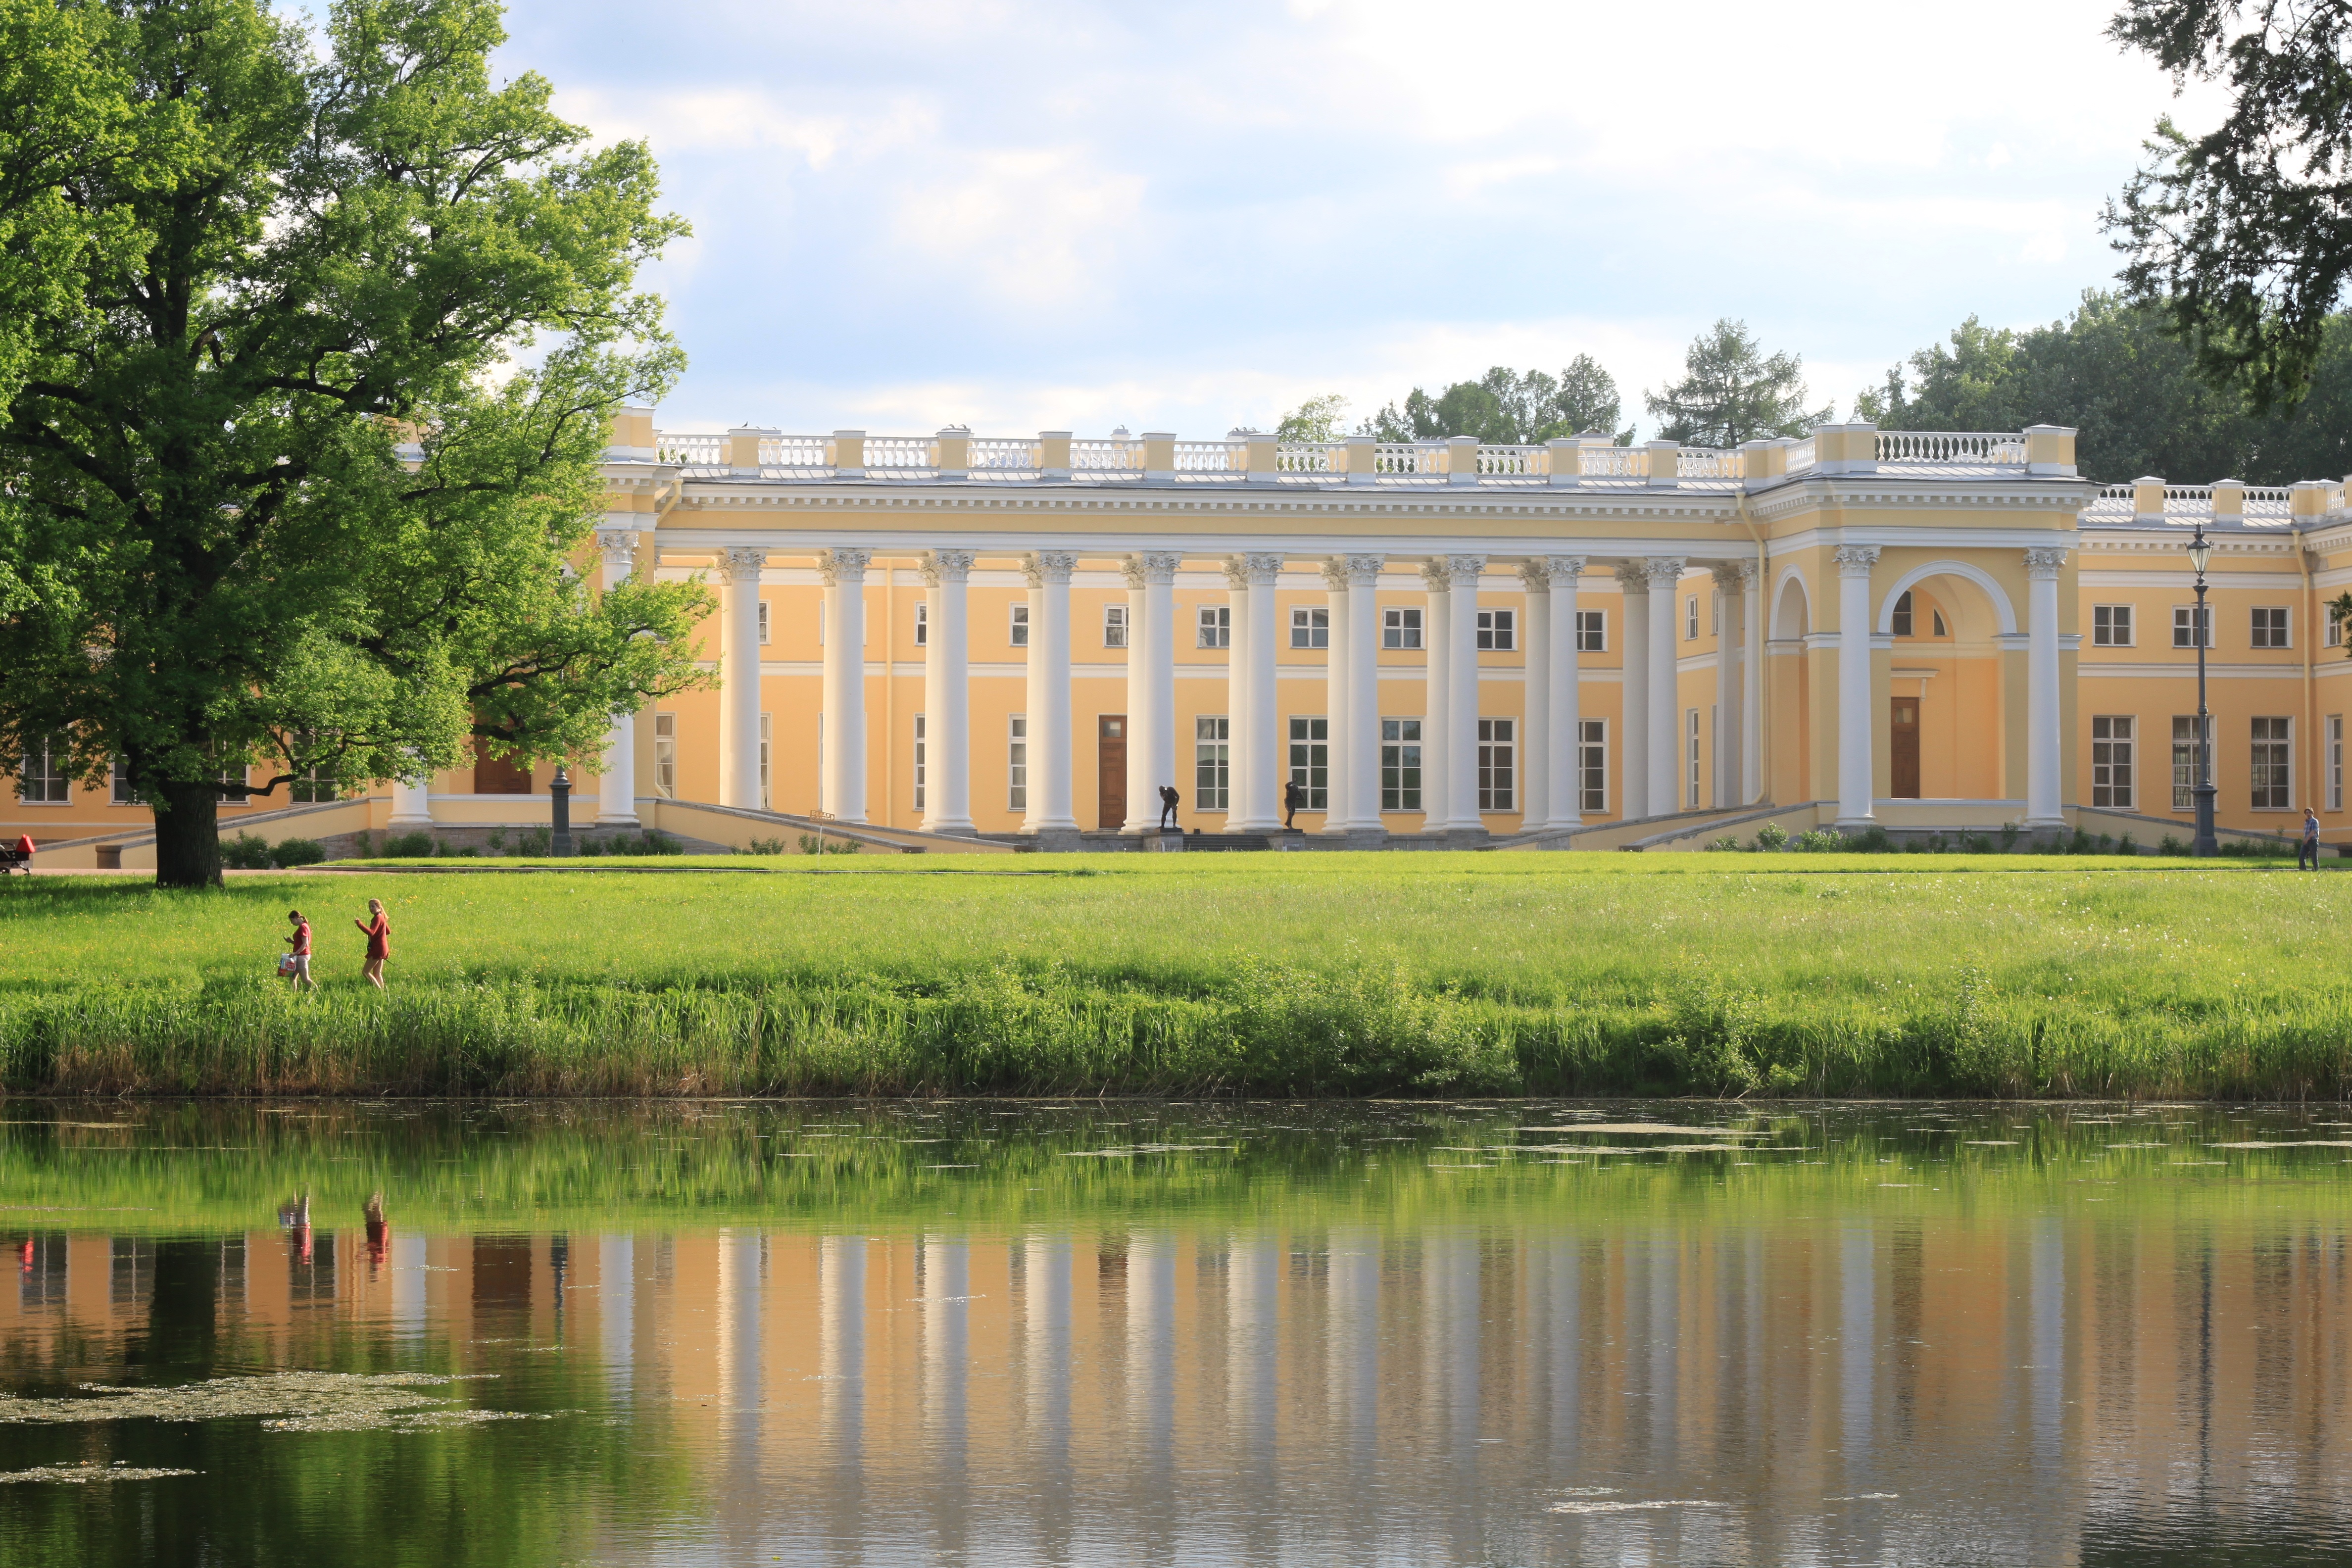
building, chateau, palace, estate, manor house, st petersburg russia, stately home, the palace ensemble tsarskoe selo, alexander palace